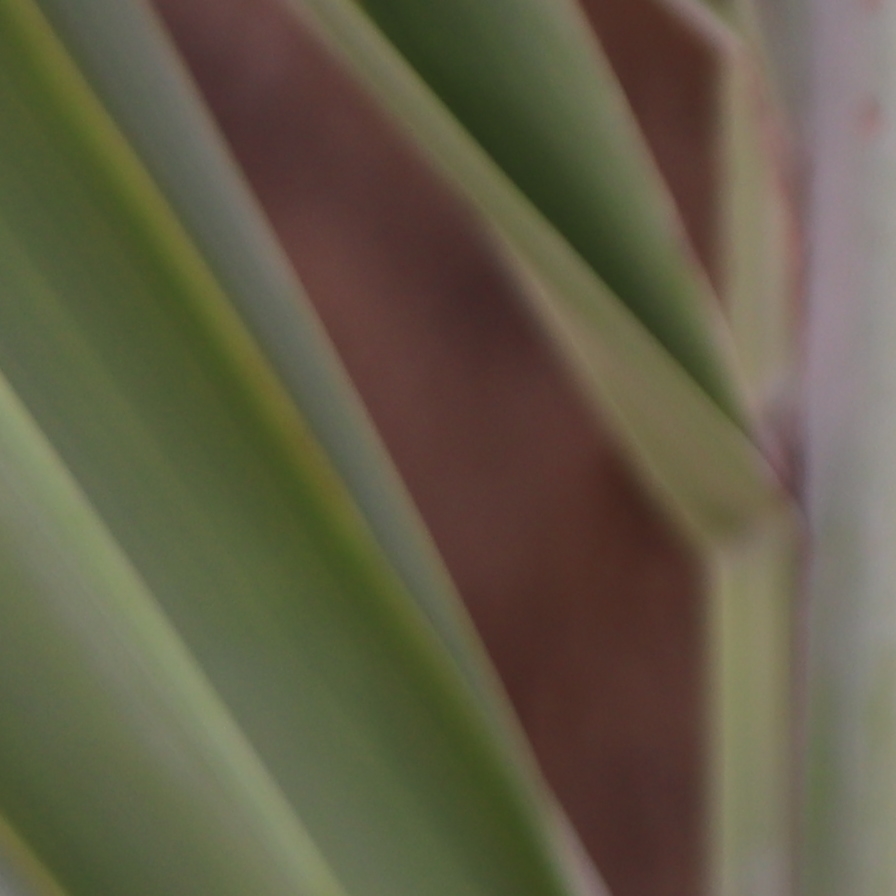
Label: Healthy